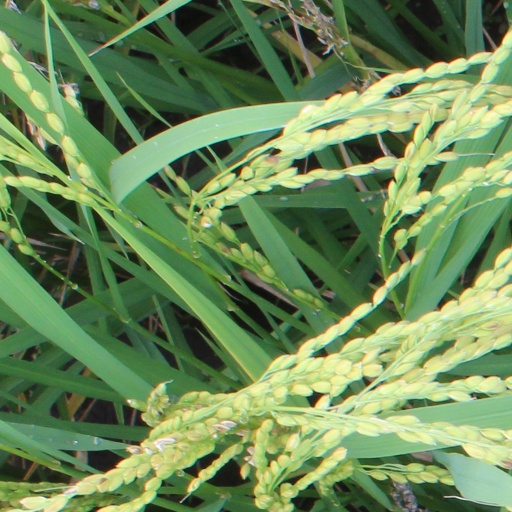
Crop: rice